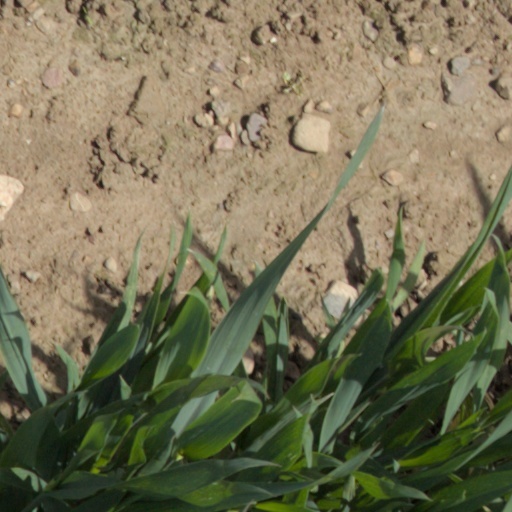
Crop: wheat